Blue Picardy Spaniel

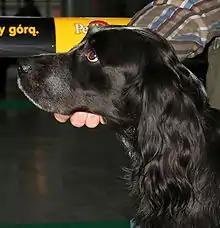
A close-up of the facial features of a Blue Picardy Spaniel.

At the turn of the 20th century the area around the mouth of the River Somme was considered a paradise for hunters interested in wildfowl. Because of quarantine restrictions in the United Kingdom, British shooters would board their dogs in the Picardy area, near the mouth of the Somme. This caused the infusion of English Setter blood into the local Spaniel population and developed the Blue Picardy Spaniel.